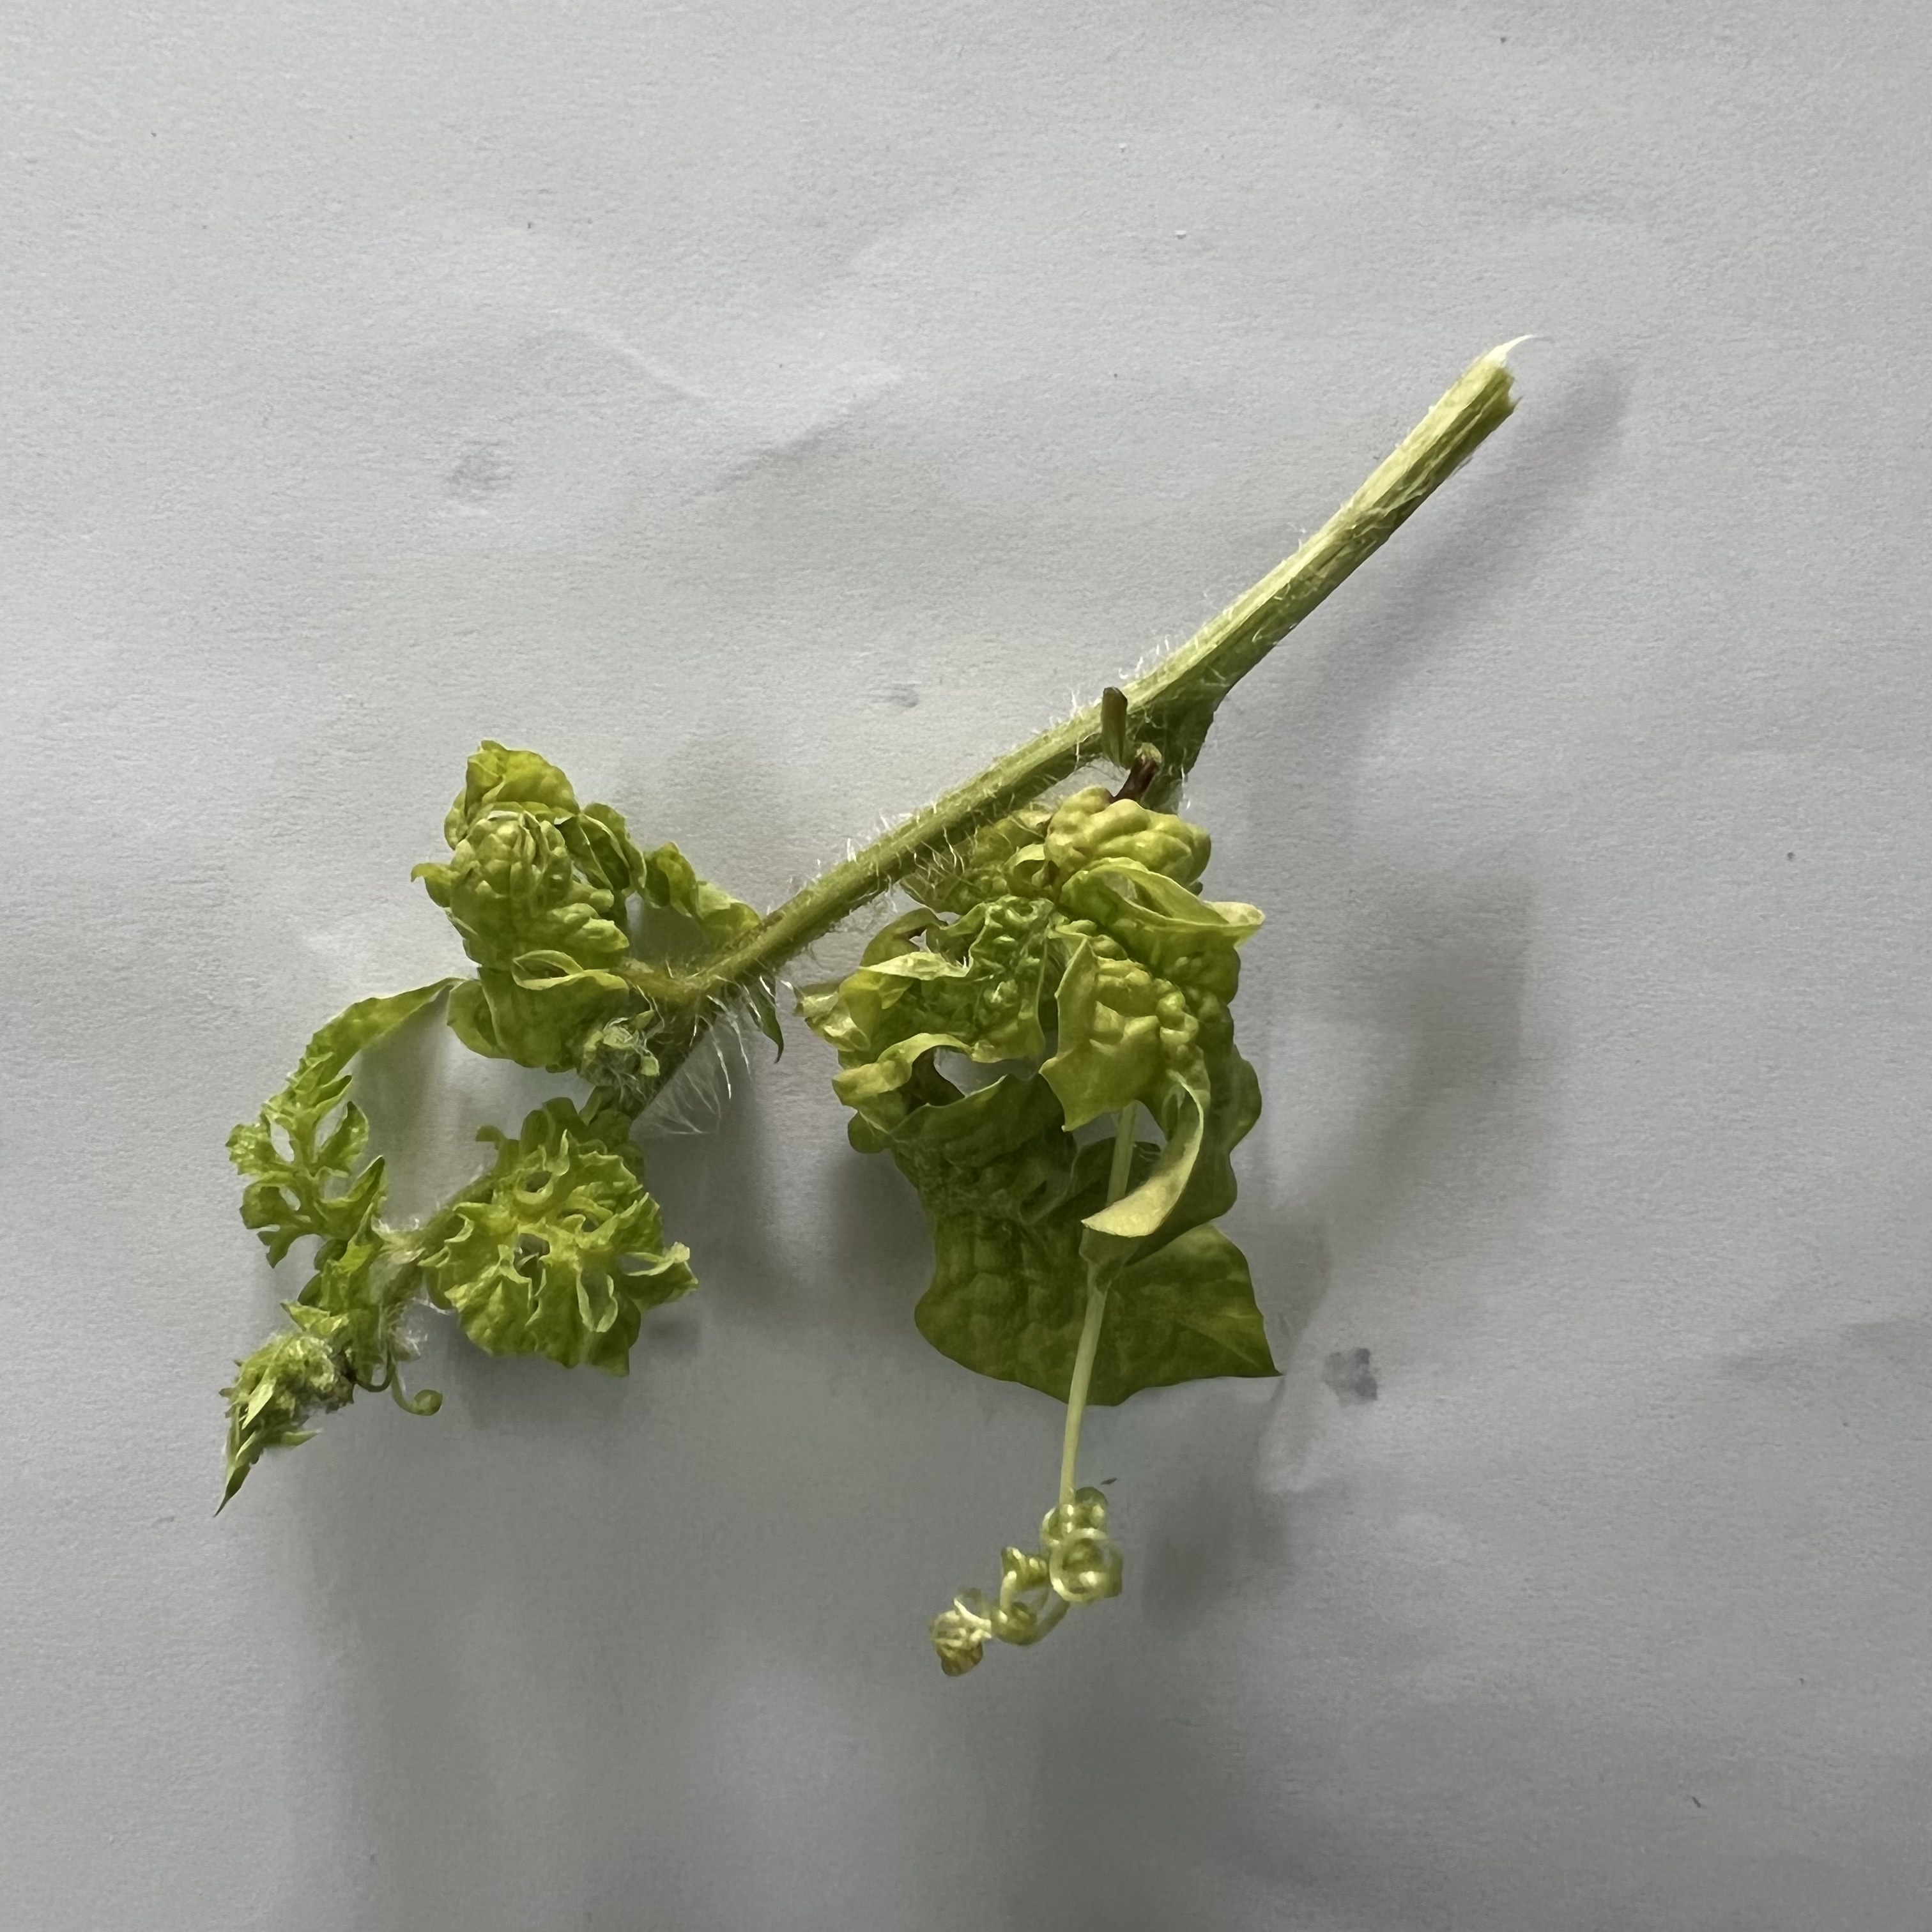
Label: Mosaic_Virus